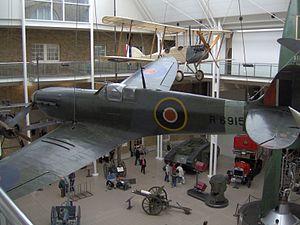
Spitfire exposé à l'Imperial War Museum de Londres
Le Supermarine Spitfire est l'un des chasseurs monoplaces les plus utilisés par la RAF et par les Alliés pendant la Seconde Guerre mondiale. Il donna lieu à une diversification et à une multiplicité de versions jamais atteinte auparavant dans l'histoire de l'aviation.